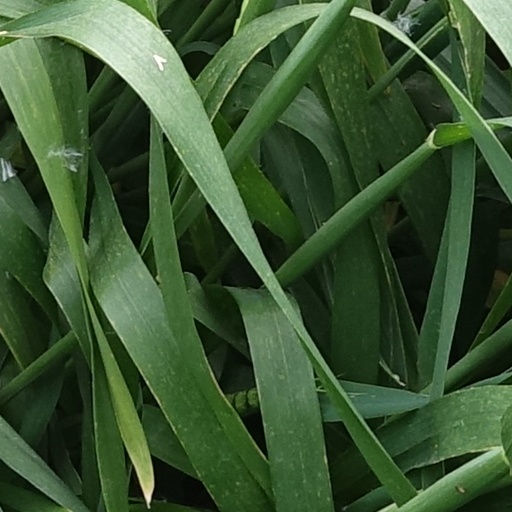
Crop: wheat